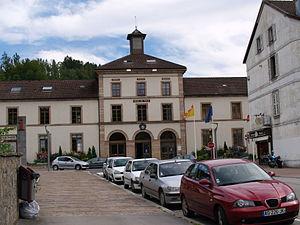
L'hôtel de ville de Gérardmer
Gérardmer [ ʒeʁaʁme], en vosgien de la montagne [ ʒiʁoːmwɛ] ou [ ʒʁoːmwɑː], est une commune française de moyenne montagne située dans le département des Vosges, dans la région administrative Grand Est.